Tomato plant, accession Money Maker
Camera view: bottom (45 deg); turntable rotation: 150 degrees
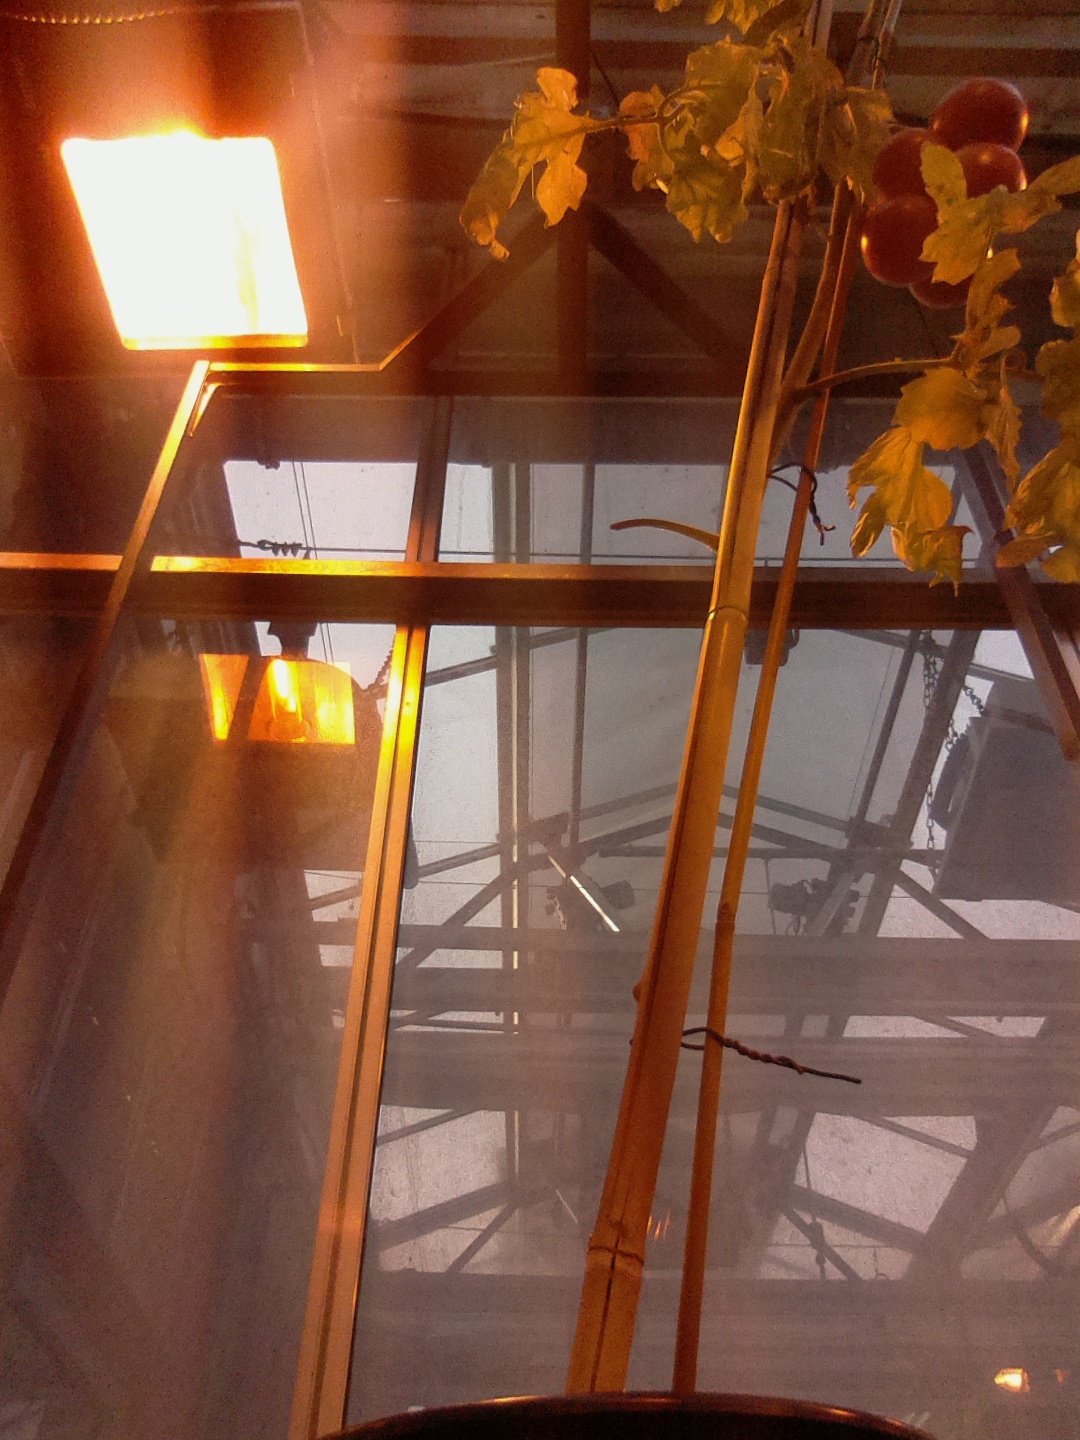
BBCH growth stage 89: 90%-100% of fruits show typical fully ripe color